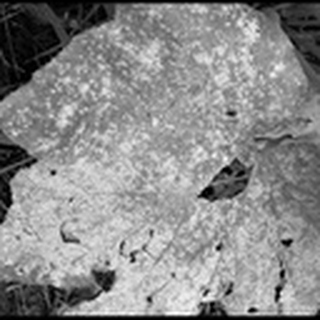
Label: cotton_powdery_mildew